Balcaskie

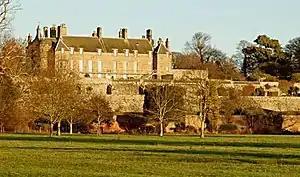
Balcaskie from the south

Balcaskie is a 17th-century country house in Fife, Scotland. It lies around 2 km north of St Monans, and is notable chiefly as the home and early work of architect Sir William Bruce.